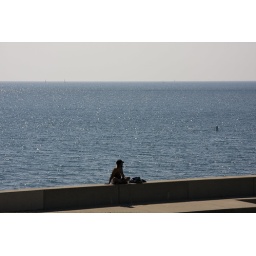
Guy sitting by the lake Michigan in a hot summer day